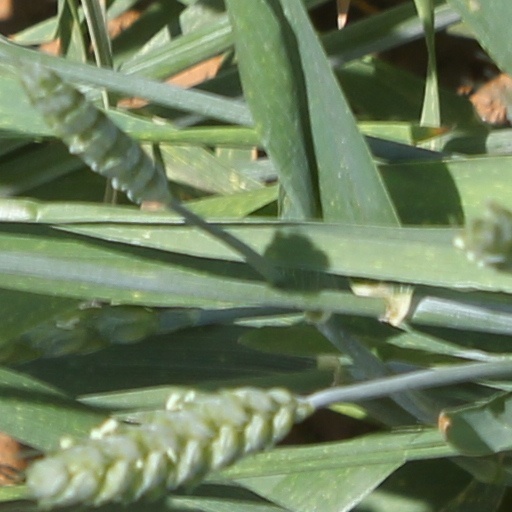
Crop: wheat